Roger L. Hammer

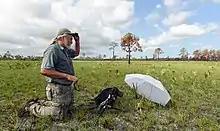

Roger L. Hammer is a naturalist, botanist, photographer, author, and speaker in Florida. He has written several guides to wildflowers and leads wildflower walks. He met Marjory Stoneman Douglas when he received the Marjory Stoneman Douglas Award.